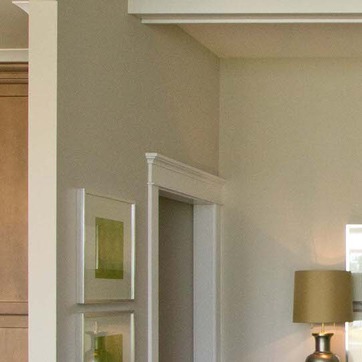
Material: painted